John Boehner

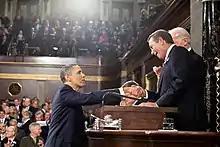
Speaker Boehner greets U.S. president Barack Obama before the 2011 State of the Union Address

After DeLay resigned as majority leader in 2005, Boehner, House majority whip Roy Blunt of Missouri, and Representative John Shadegg of Arizona, all sought to become Majority Leader. Boehner campaigned as a reform candidate who wanted to reform the so-called "earmark" process and rein in government spending. In the second round of voting by the House Republican Conference, Boehner defeated Blunt with 122 to 109 votes. Blunt kept his previous position as majority whip, the no. 3 leadership positions in the House. There was some confusion on the first ballot for majority leader when the first count showed one more vote cast than Republicans present, due to a misunderstanding as to whether the rules allowed Resident Commissioner of Puerto Rico Luis Fortuño to vote.